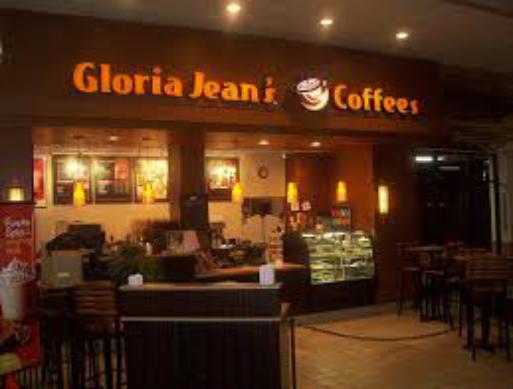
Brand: Gloria Jean's Coffees
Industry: Food